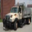
Label: truck